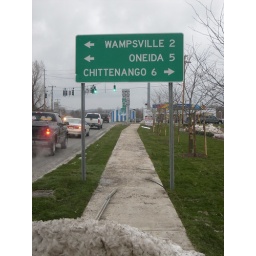
Big Oops: Sidewalk going underneath a street sign